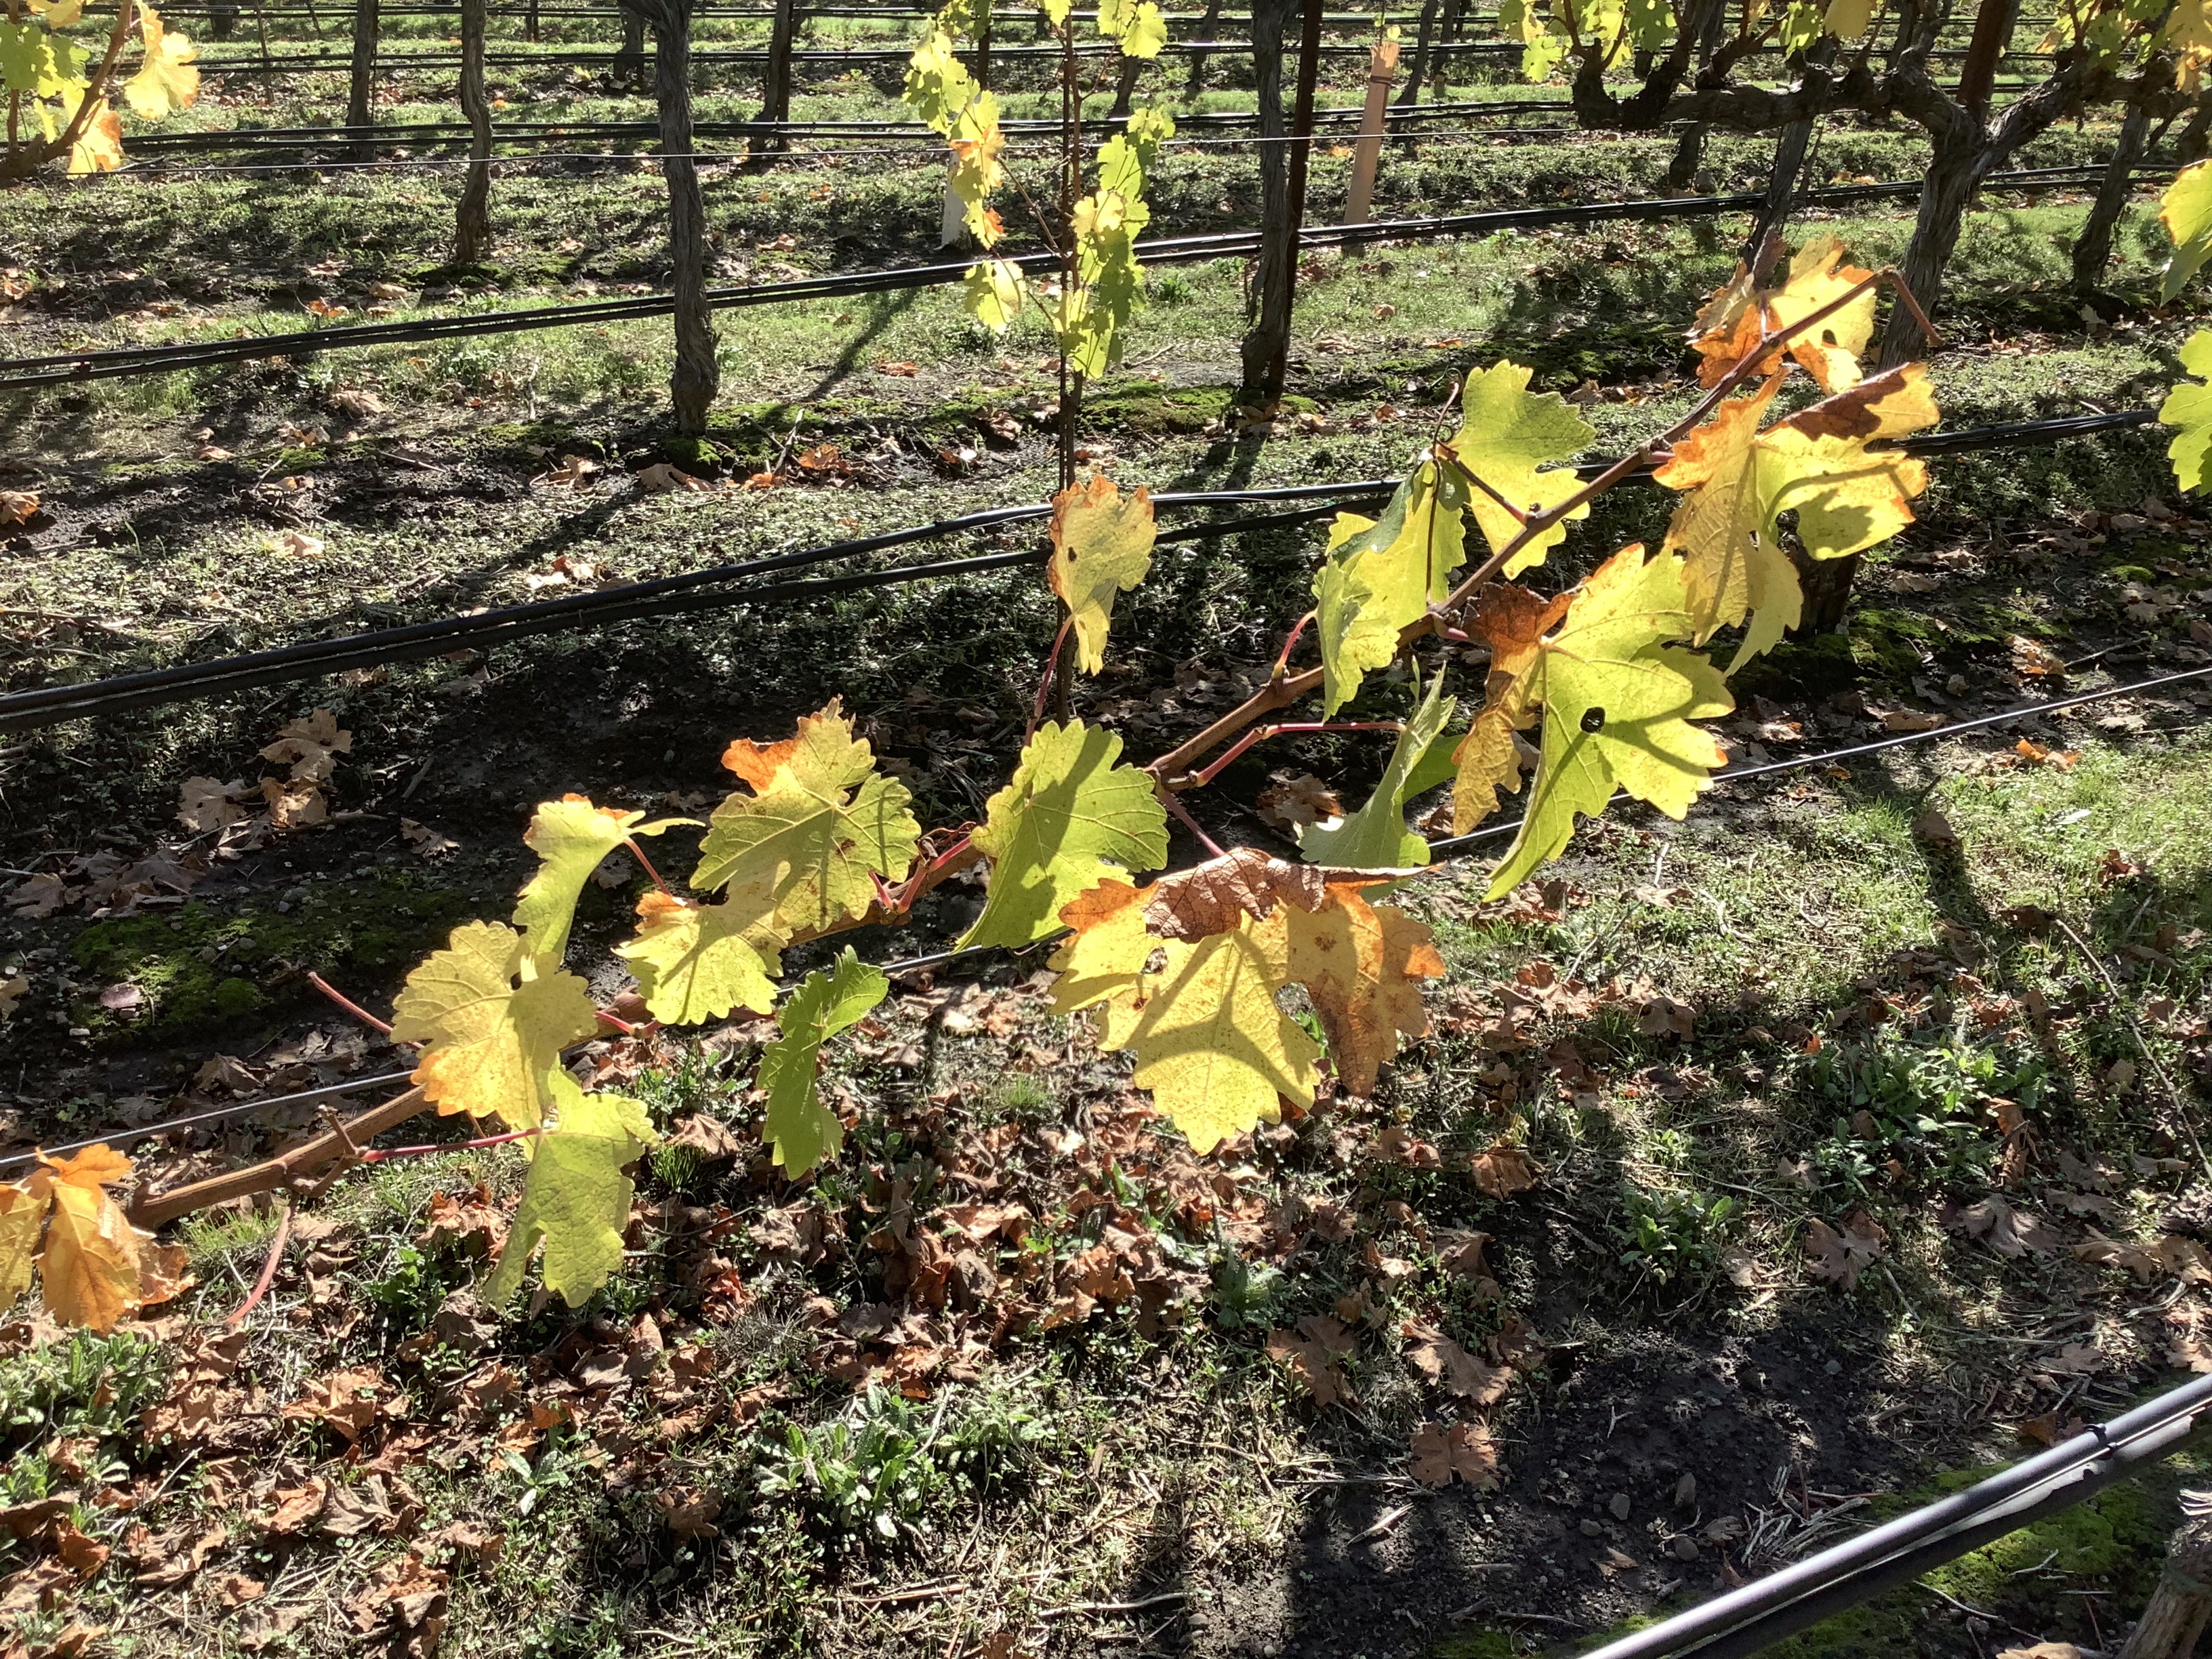
Label: No Virus